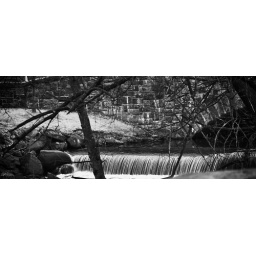
This was taken out of the driver's side window of my car while driving in Scarsdale, NY.